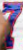
Number: 7